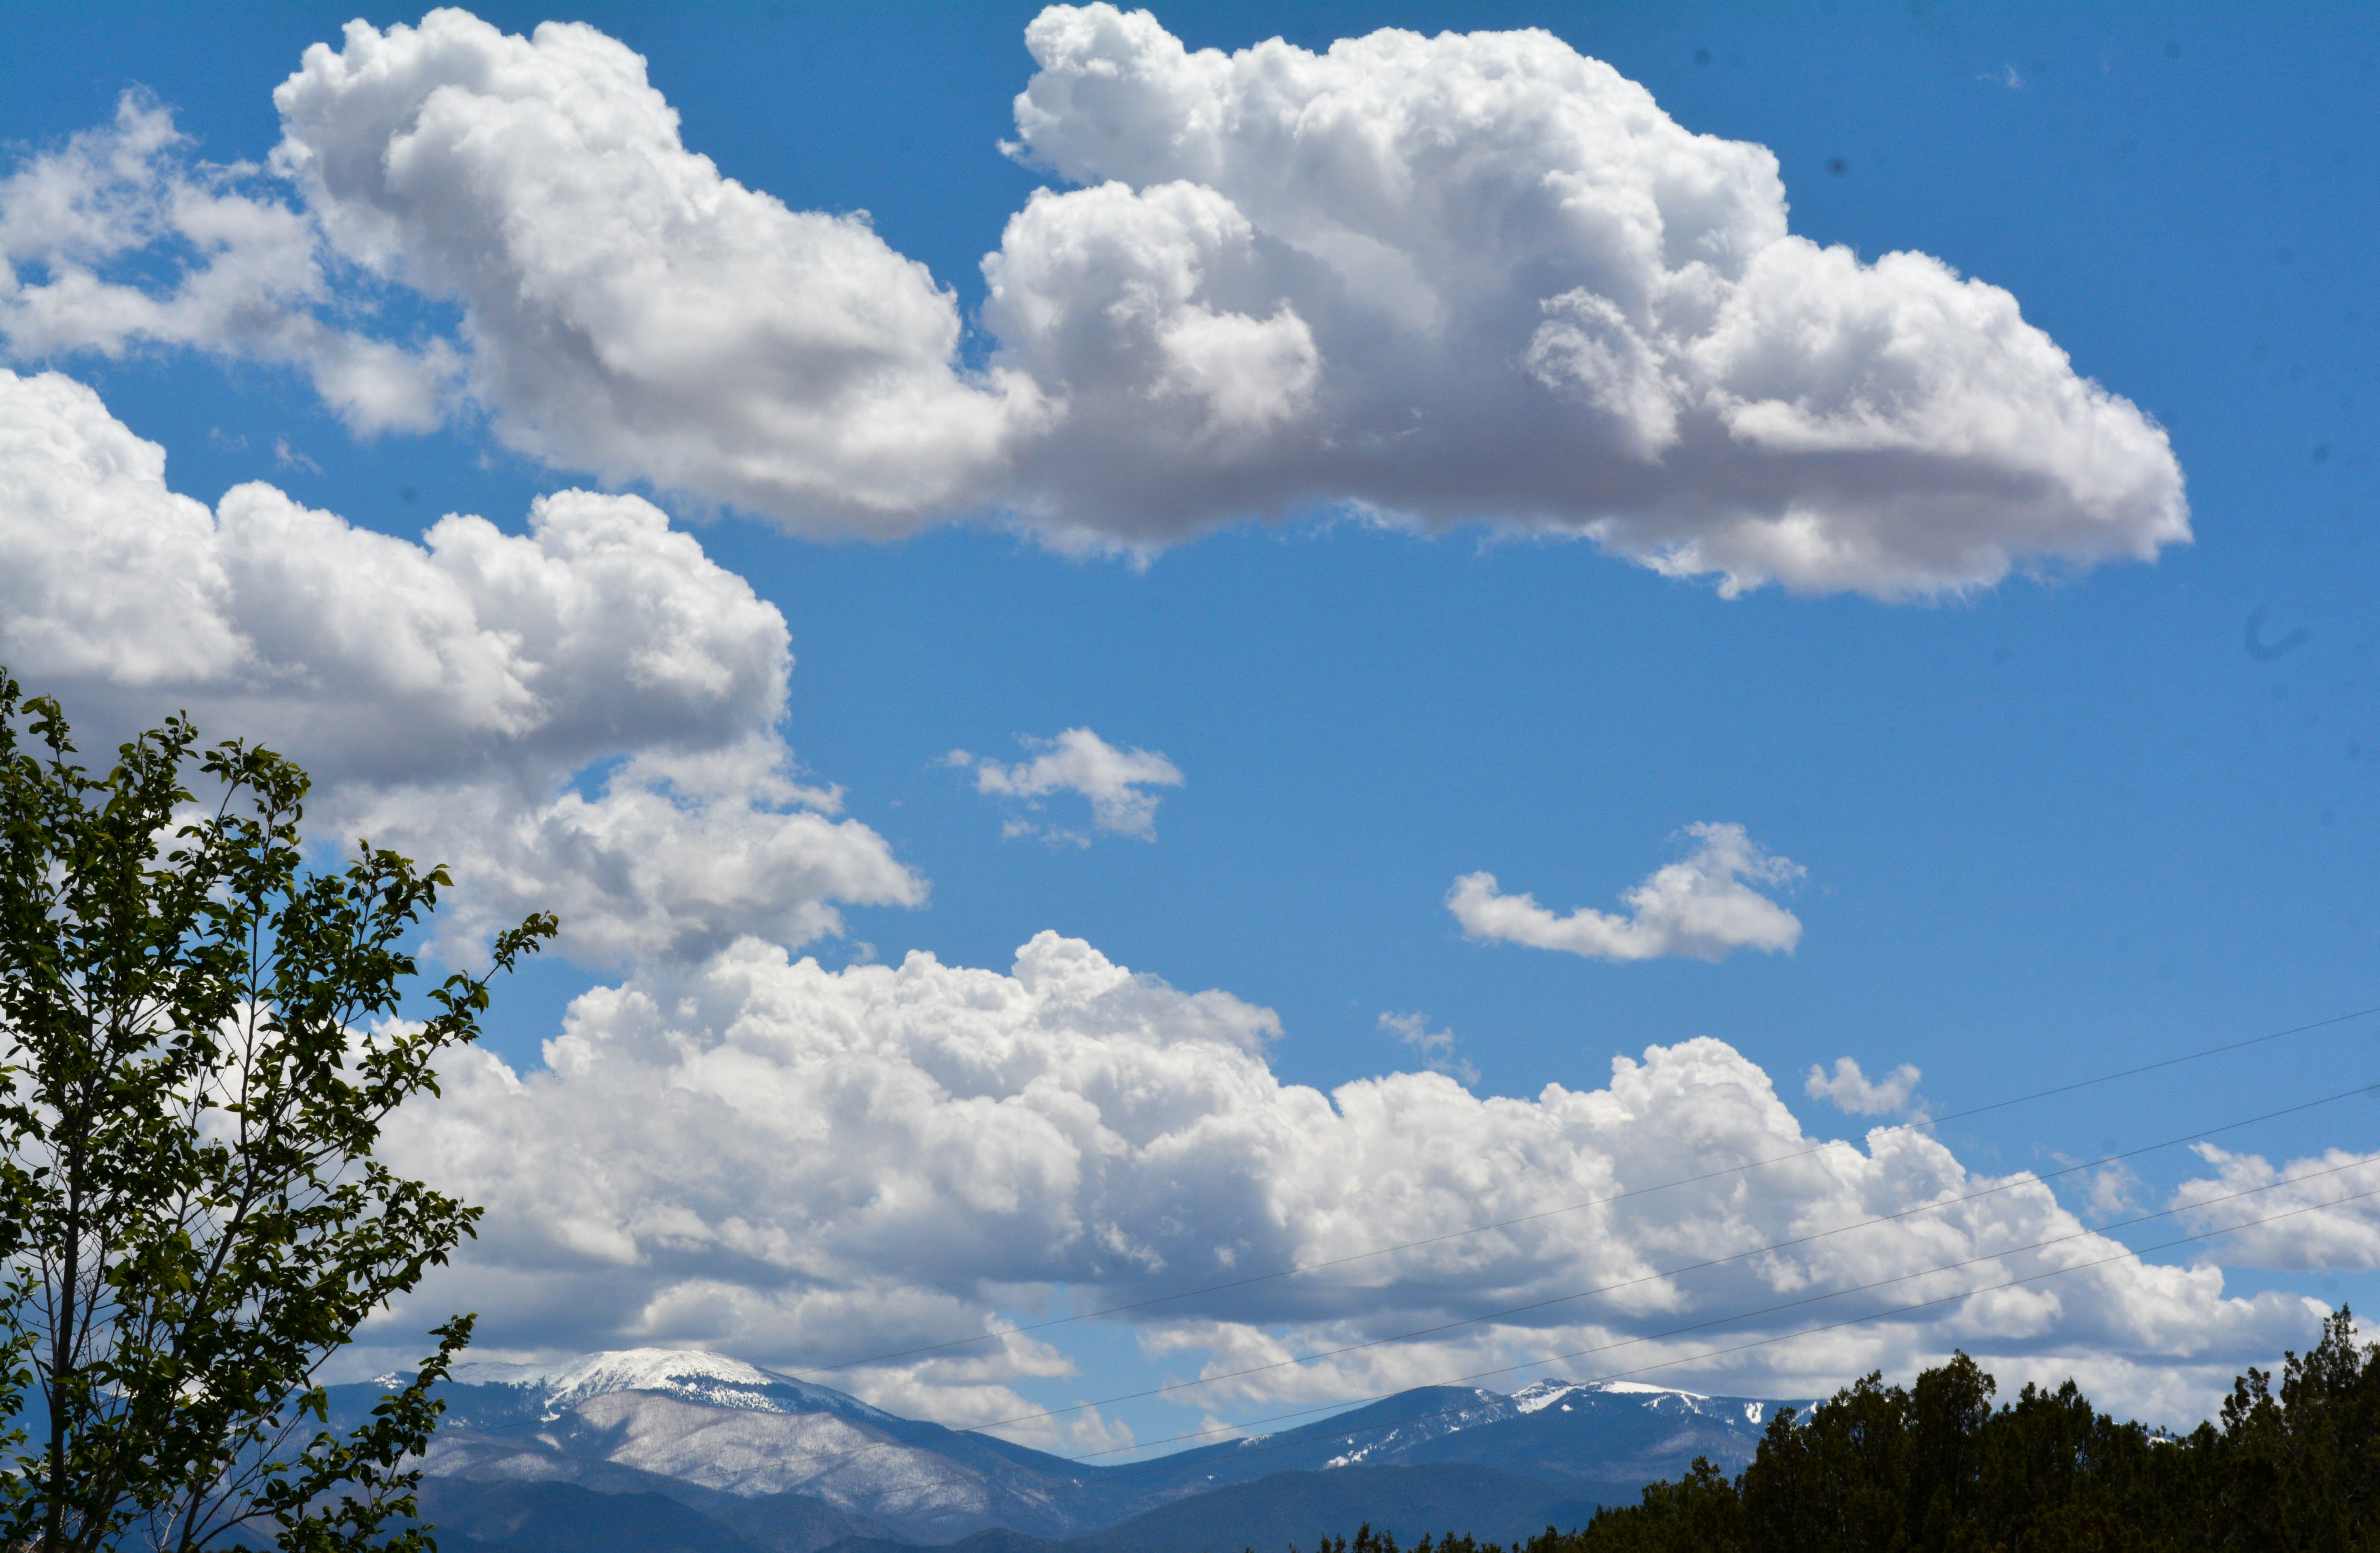
mountain, cloud, sky, atmosphere, mountain range, cumulus, grassland, santafe, truchas, northernnewmexico, pueblosantafe, meteorological phenomenon